Menachem Mendel Schneerson

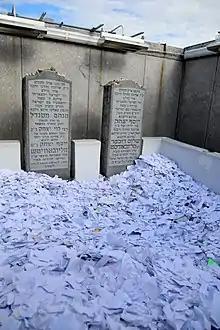
The Rebbe's Tomb: Schneerson's burial place next to his father-in-law and predecessor in Queens, New York

In 1973, Schneerson started a Chanukah campaign to encourage all Jews worldwide to light their own menorah. After all-tin menorahs were given out that year, a military manufacturer was commissioned to distribute tens of thousands of additional menorahs. In 1974, a public lighting of a Chanukah menorah was held by the Liberty Bell in Philadelphia, Pennsylvania, and in years following, menorah lightings on public grounds were conducted in cities worldwide. Legal challenges to the lighting on public grounds reached the Supreme Court of the United States, and it was ruled that public lighting did not violate the Constitution. Public lightings continue in thousands of cities today.